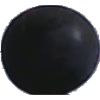
Label: Grape Blue 1